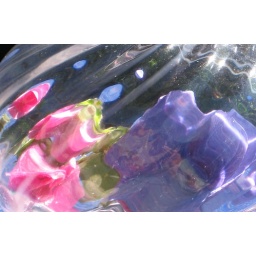
Enlarged image of Mallow flower in small glass bowl